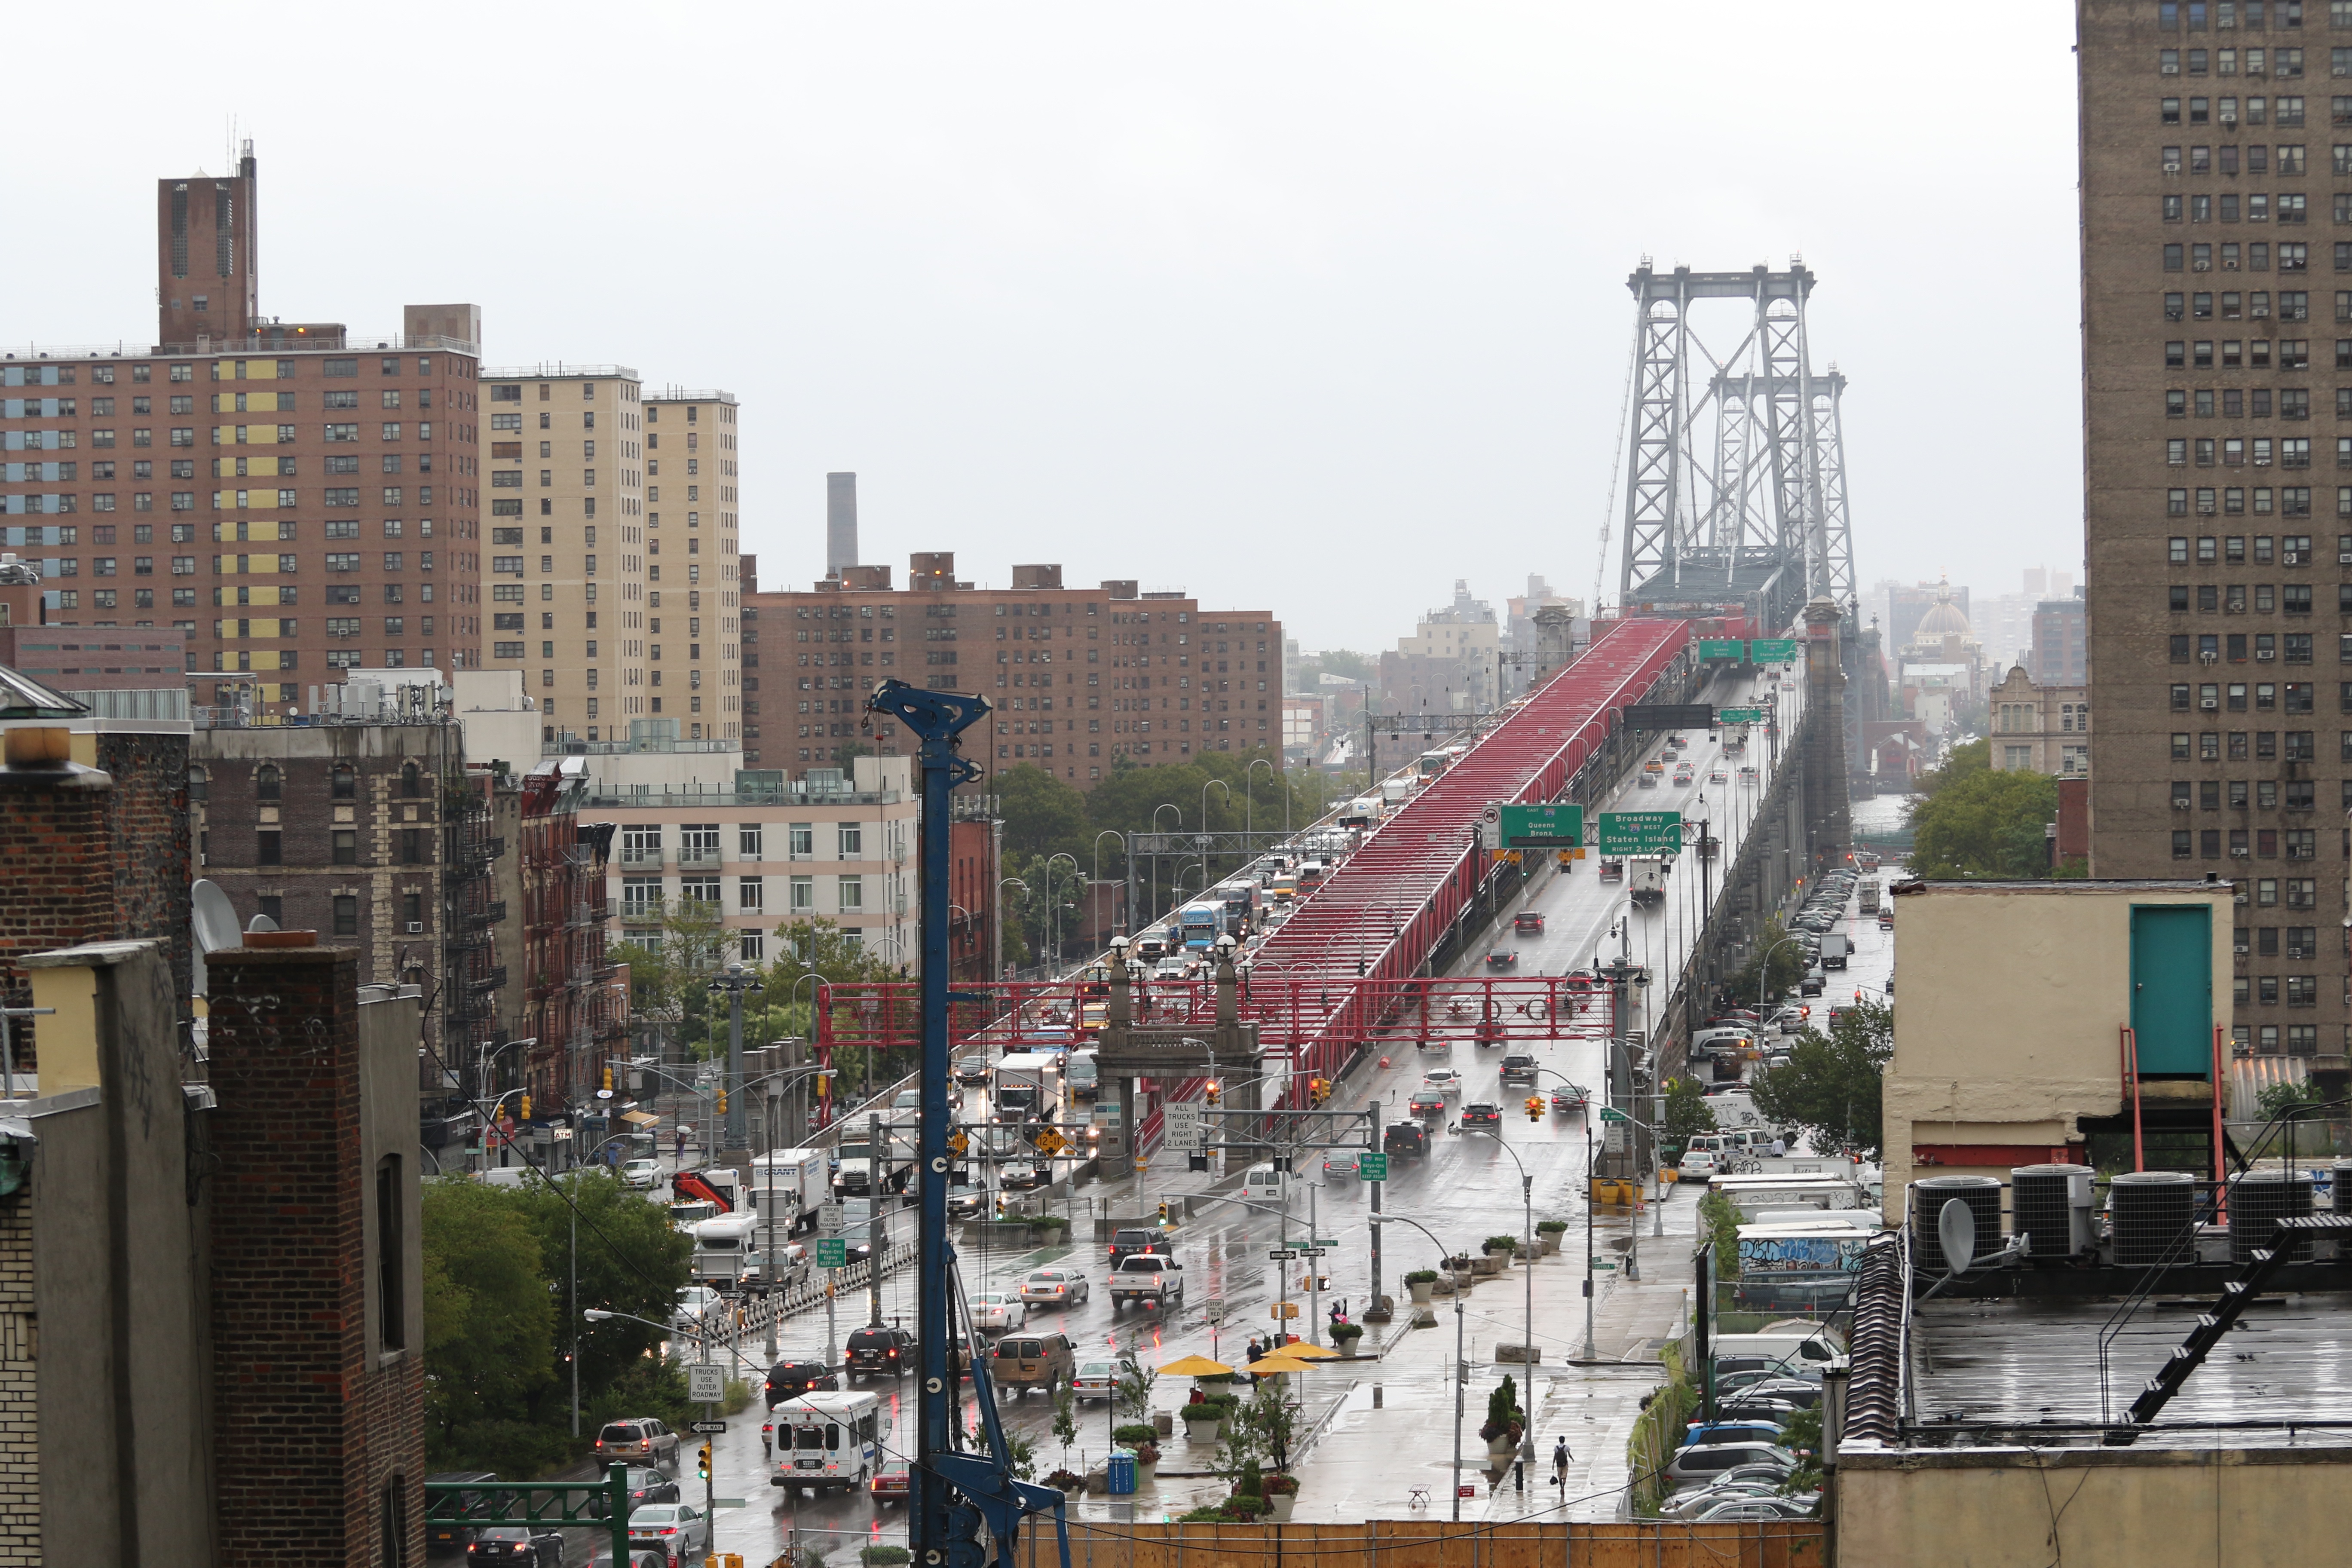
skyline, street, town, city, skyscraper, cityscape, downtown, transport, landmark, tower block, metropolis, neighbourhood, urban area, residential area, human settlement, metropolitan area